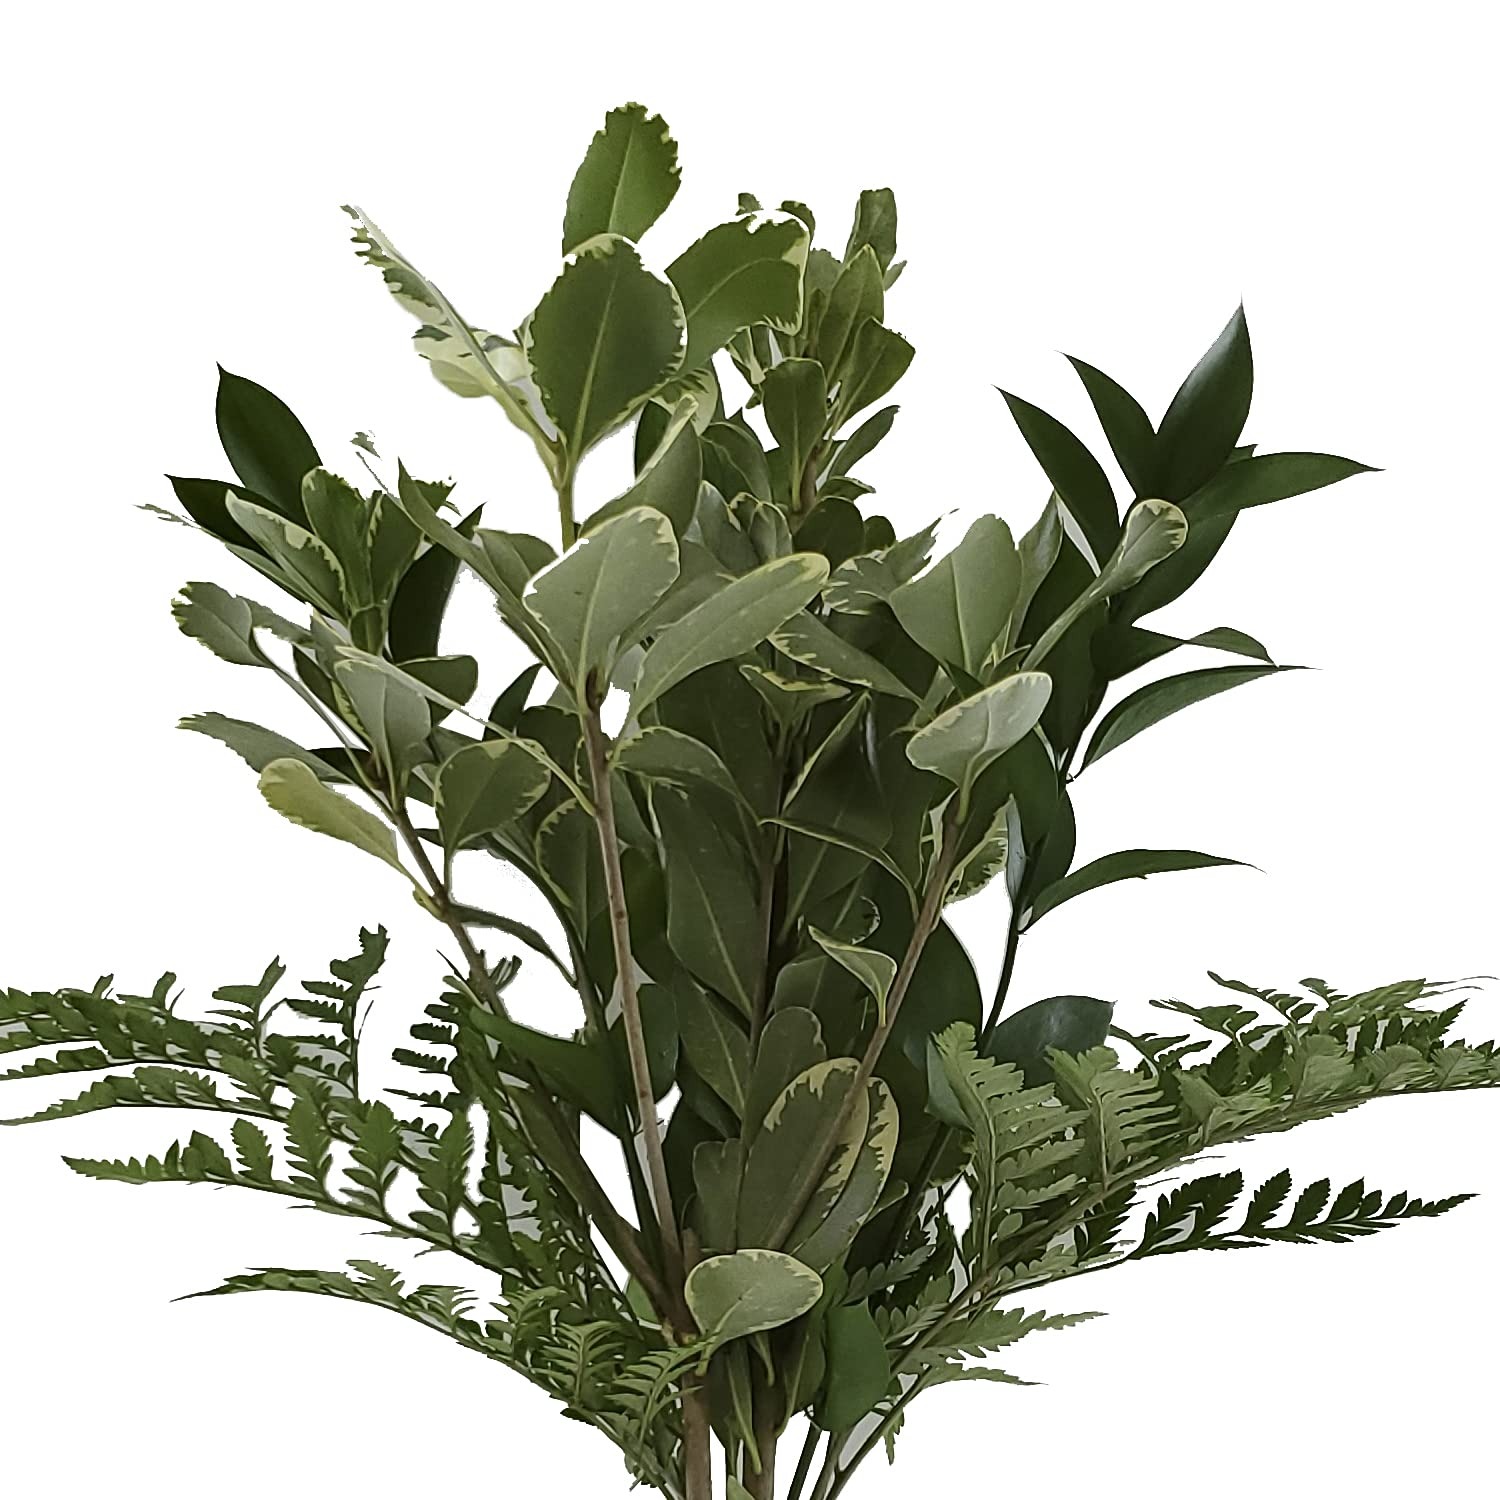
Item Name: Sovereign Greens Mixed Bouquet | 10-Pack | Fresh Cut Greenery For Delivery By Bloomingmore | Home, Office, Birthday, Wedding Decor, DIY, Party Event, Housewarming, Teacher and Engagement
Bullet Point 1: 🍃 YOU WILL RECEIVE – Each pack includes 3 Leather Leaf, 3 Variegated Pittosporum and 3 Israeli Ruscus. Stem length is approximately 40 cm / 16 inches. Vase is not included. Please allow for small discrepancies in the color hue due differences in monitor resolution and subtle climatic changes during growing season.
Bullet Point 2: 🍃 FARM FRESH (NOT ARTIFICIAL) - Each stem is cut and shipped directly to you or your loved one from our fields. Suggested Delivery Date is 2 to 3 days before your event. Available Year-Round. Average vase life with proper care and handling is approximately 10 to 12 days.
Bullet Point 3: 🍃 IDEAL USES - Adding the perfect greenery to your floral arrangements has just become easier. Our Sovereign Greens Mixed Bouquet showcases an abundant selection of premium leaves. For all you DIY decorators, flower shop owners, or just those of you who love farm fresh flowers, this bouquet of greens will make the perfect addition to your focal flowers, or for a more natural look you can create vases full of greenery.
Bullet Point 4: 🍃 CARE INSTRUCTIONS - Remove greenery from box by cutting any straps located on the outside and inside of the box. Fill clean containers with at least 5 - 6 inches of fresh, cool water. Cut stems diagonally approximately one inch under running water. Immediately after cutting, place stems in the prepared containers. Keep greenery away from direct sunlight, drafts or excessive heat/cold. Change water and re-cut stems every 3 days.
Bullet Point 5: 🍃 CANCELLATION AND REFUNDS - Cancellations must be confirmed at least 1 business day before delivery date. Refunds will not be given for cancellations after this timeframe or if product has already shipped. We do not accept returns on floral products as they are perishable. Refunds will not be given resulting from negligence, weather, holiday schedule, incorrect delivery date chosen, or incorrect address.
Product Description: Adding the perfect greenery to your floral arrangements has just become easier. Our Sovereign Greens Mixed Bouquet showcases an abundant selection of premium leaves. For all you DIY decorators, flower shop owners, or just those of you who love farm fresh flowers, this bouquet of greens will make the perfect addition to your focal flowers, or for a more natural look you can create vases full of greenery. <br> <br> <b>Bouquet includes:</b> <br> <br> 🍃 3 Leather Leaf <br> 🍃 3 Variegated Pittosporum <br> 🍃 3 Israeli Ruscus <br> <br> ✅ Stem Length Approximately 40 cm / 16 inches <br> ✅ Cut and shipped directly from our farm upon order Shipped from the USA <br> ✅ Suggested Delivery Date is 2 to 3 days before your event. Available Year-Round <br> ✅ Average vase life with proper care and handling, Approximately 10 to 12 days. <br> ✅ Note: Please allow for small discrepancies in the color hue due to differences in monitor resolution and subtle climatic changes during the growing season.
Value: 1.0
Unit: Count

Price: 152.08